McGill University Faculty of Medicine and Health Sciences

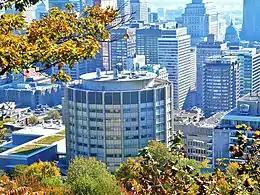
McIntyre Medical Building in the heart of McGill's downtown campus

The Montreal Medical Institution was established in 1823 by four physicians, Andrew Fernando Holmes, John Stephenson, William Caldwell and William Robertson, all of whom had been trained at the University of Edinburgh Medical School, and were involved in the foundation of the Montreal General Hospital. In 1829 it was incorporated into McGill College as the new College's first faculty; it thus became the first Faculty of Medicine in Canada. A highly didactic approach to medical education called the "Edinburgh curriculum", which consisted of two six-month courses of basic science lectures and two years of "walking the wards" at The Montreal General Hospital, was instituted. From 1833 to 1877 the Faculty followed the pattern set by the University of Edinburgh and required graduating students to submit an 'inaugural dissertation' – a database of these is available.